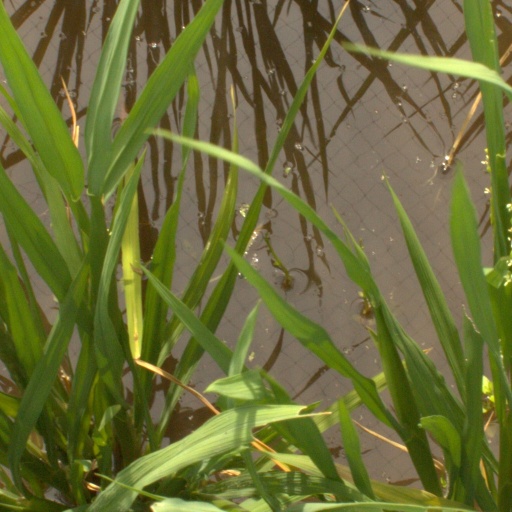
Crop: rice